Raghad Hussein

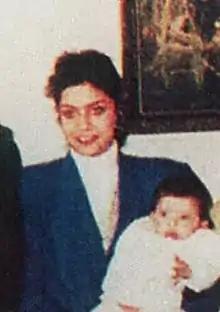
Raghad Hussein in the mid-late 1980s

Raghad Saddam Hussein (born 2 September 1968) is an Iraqi exiled politician and the eldest daughter of former Iraqi president Saddam Hussein.